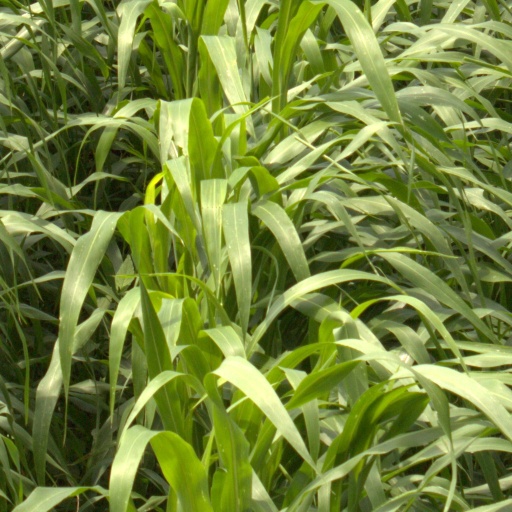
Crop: sorghum